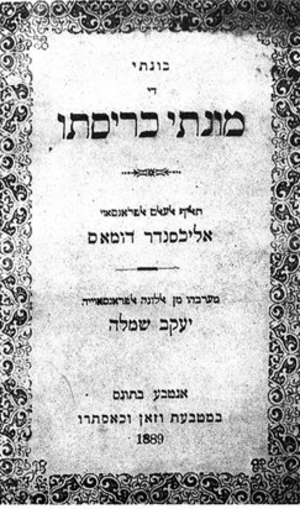
Jacob Chemla, né probablement en mai 1858 à Tunis et mort le 20 juillet 1938, est un céramiste tunisien et fondateur de l'atelier familial, actif à Tunis de 1880 à 1966.